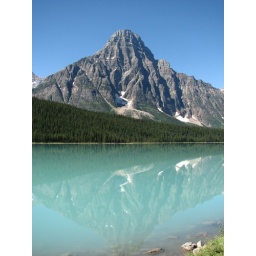
The color of the water is caused by rock flower